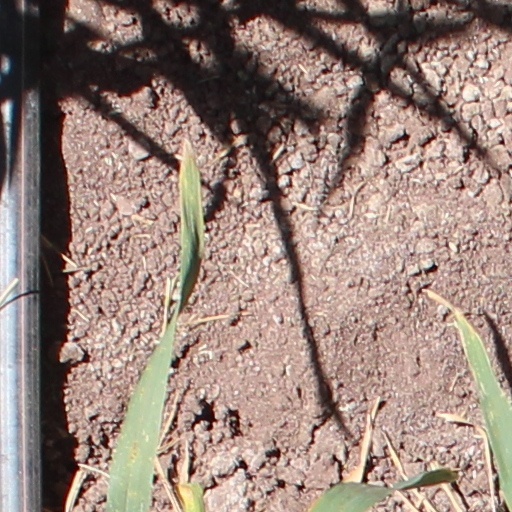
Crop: wheat